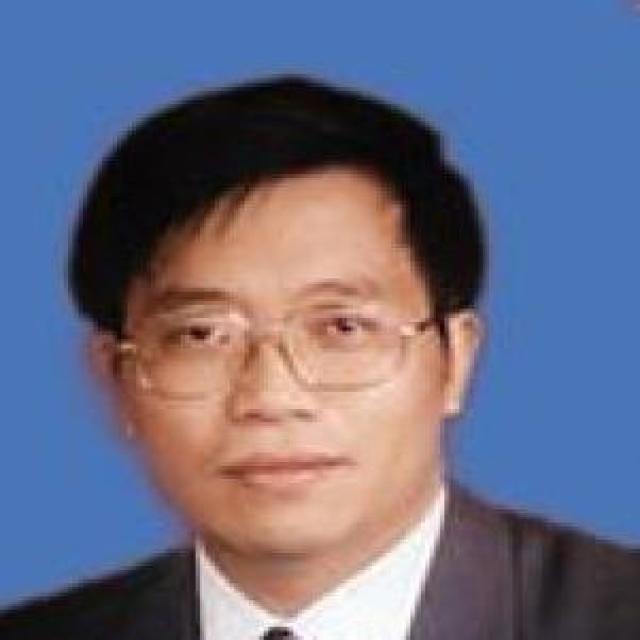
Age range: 45-64